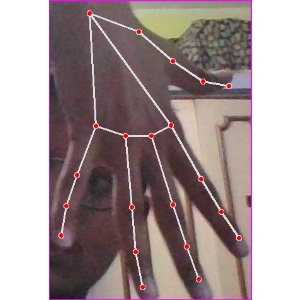
अक्षर: ढ